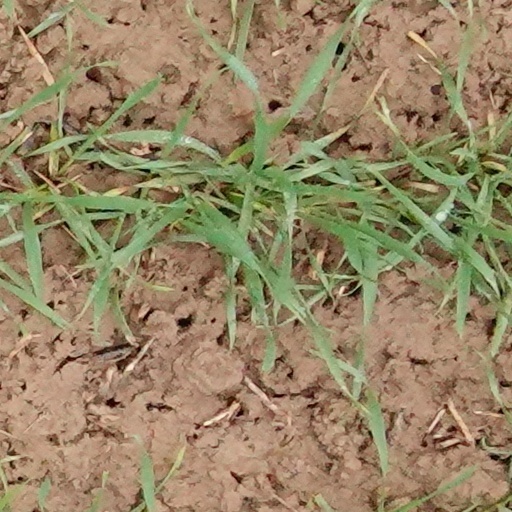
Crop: wheat